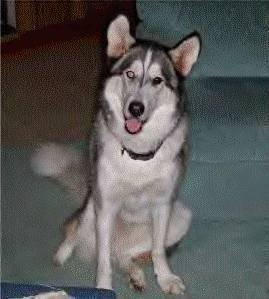
dog